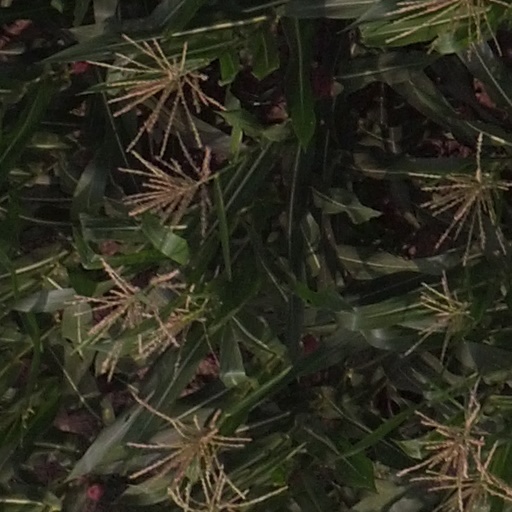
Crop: maize; corn